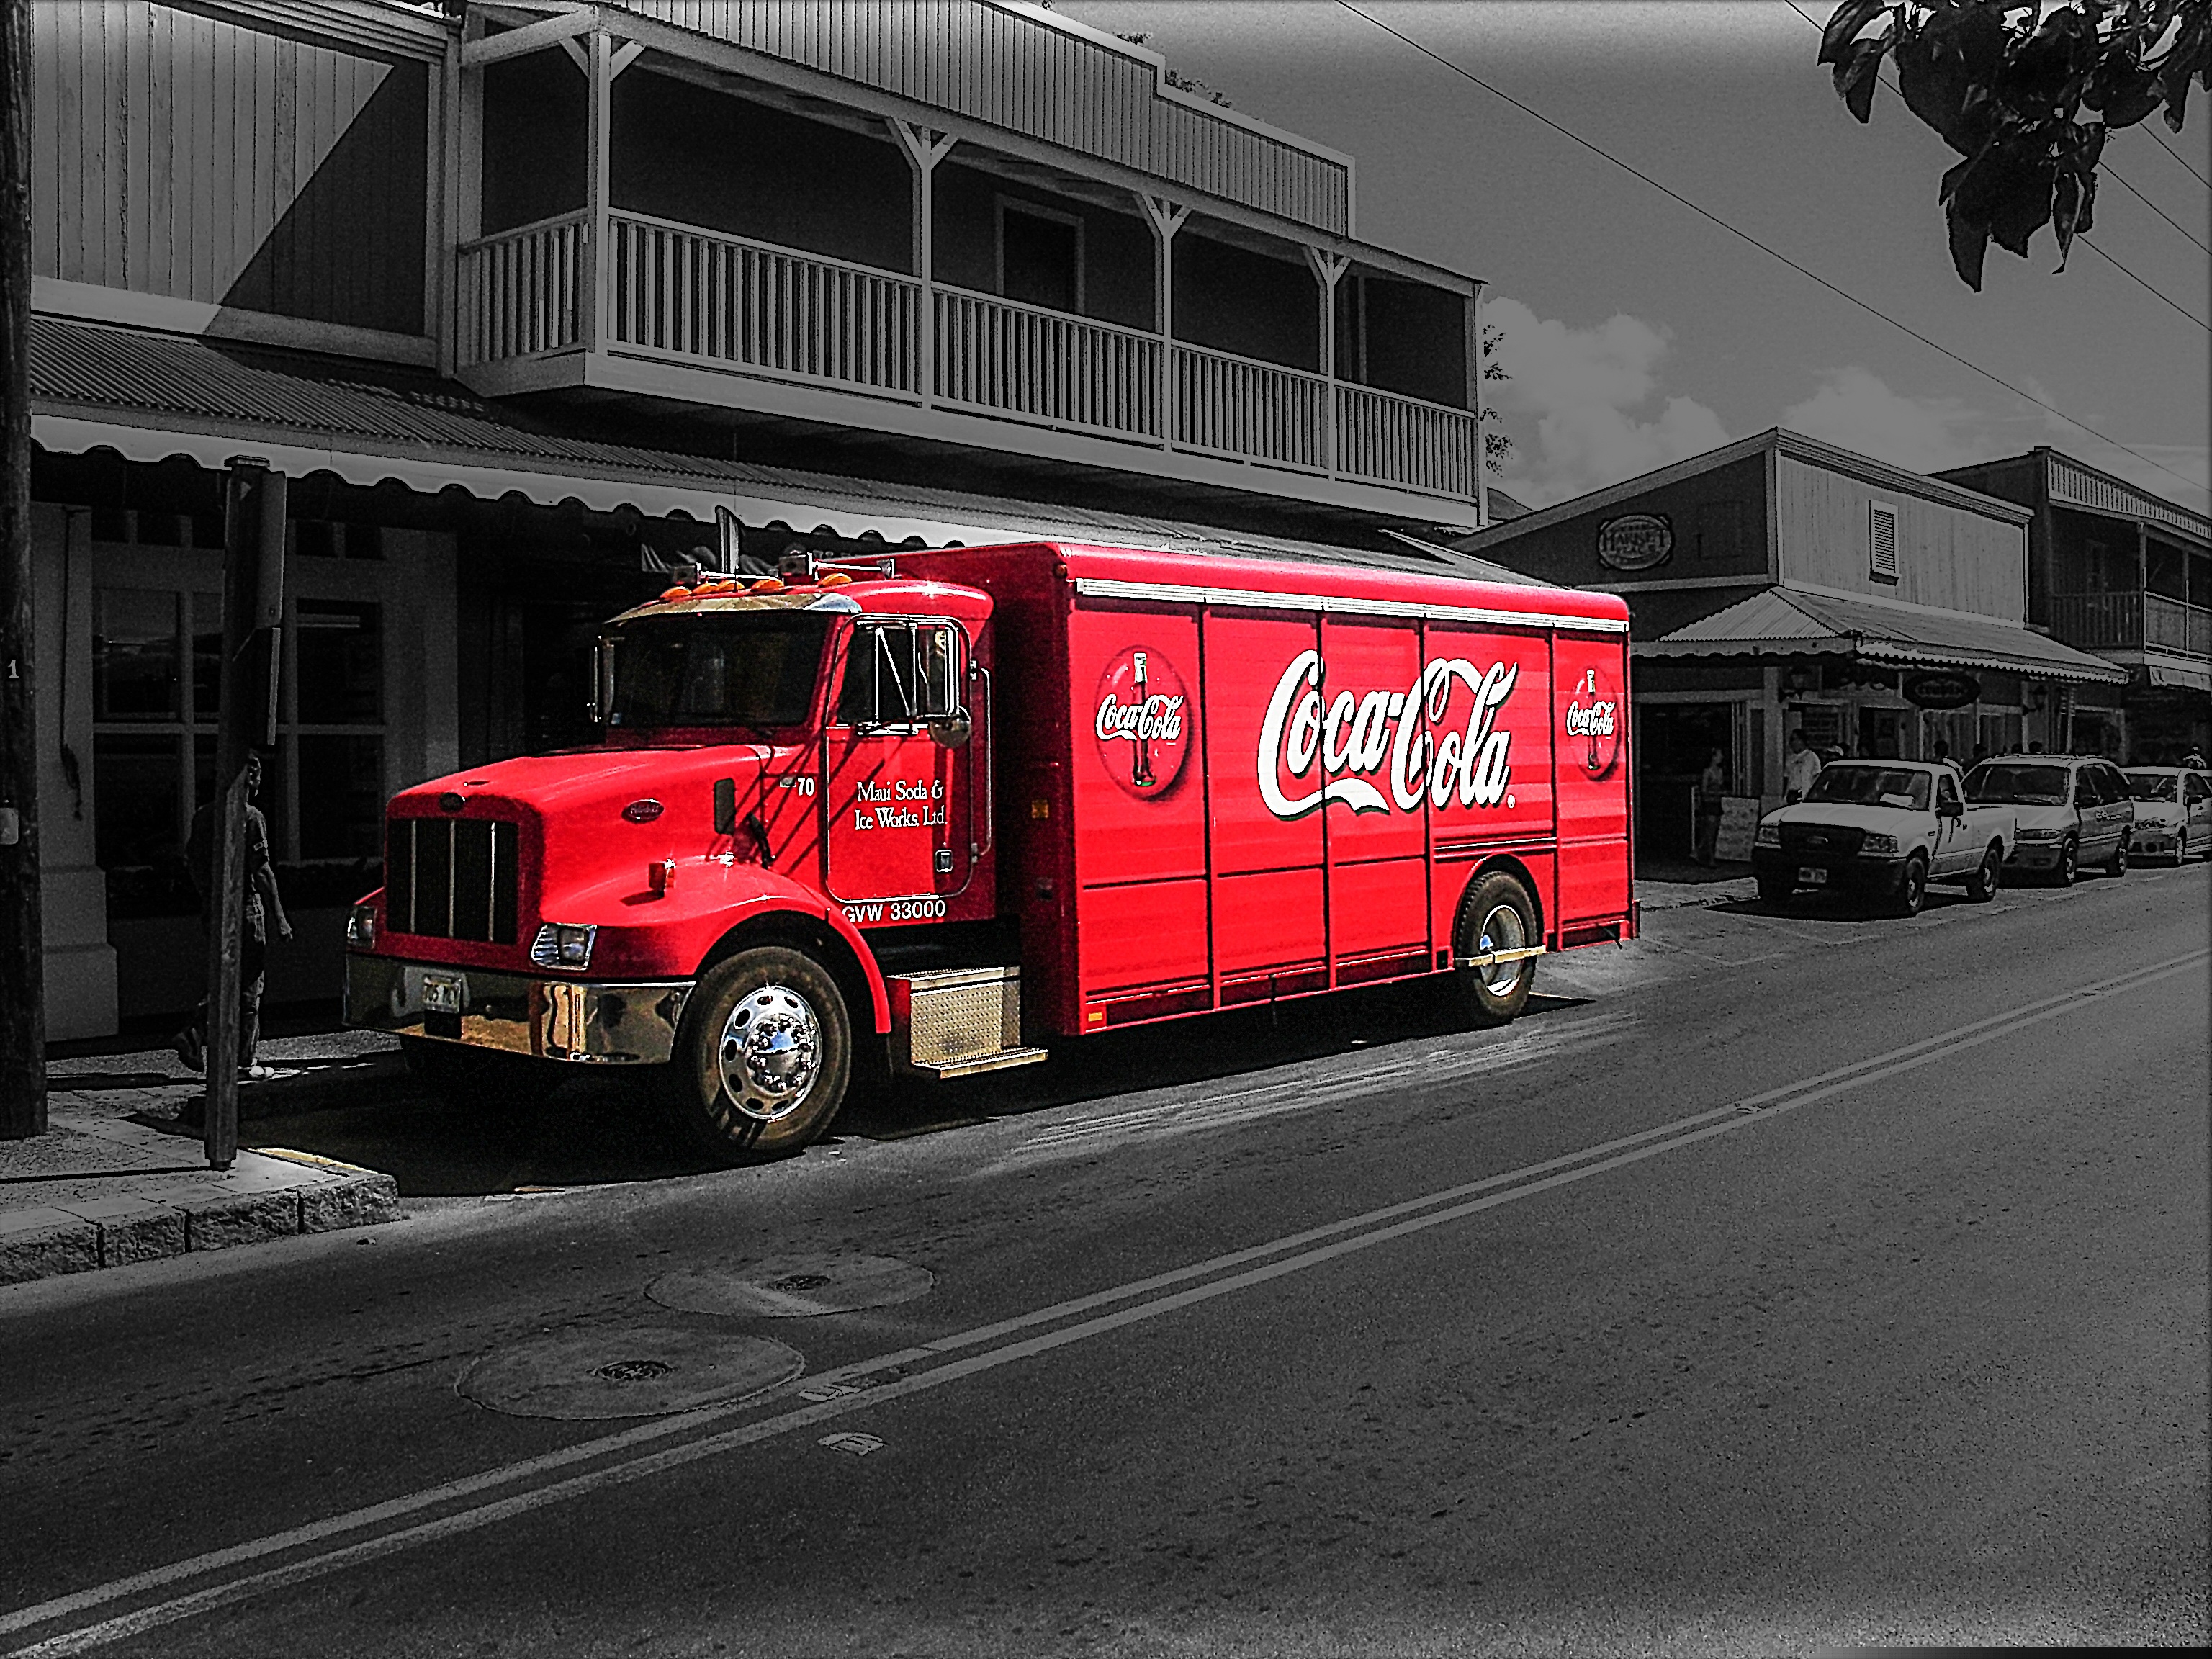
road, transport, truck, vehicle, coke, america, hawaii, public transport, coca cola, emergency service, bus, fire department, whaling, land vehicle, big iland, lahaina